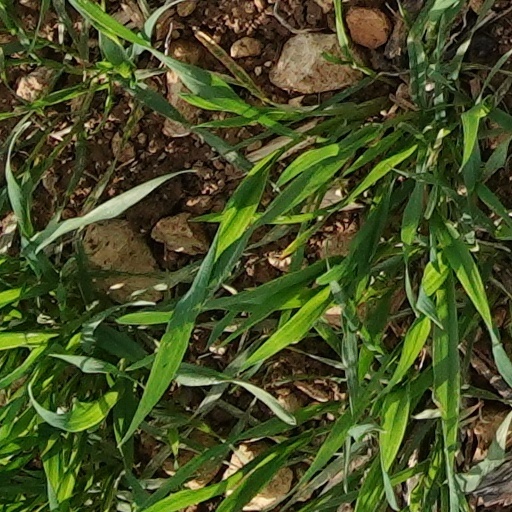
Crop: wheat